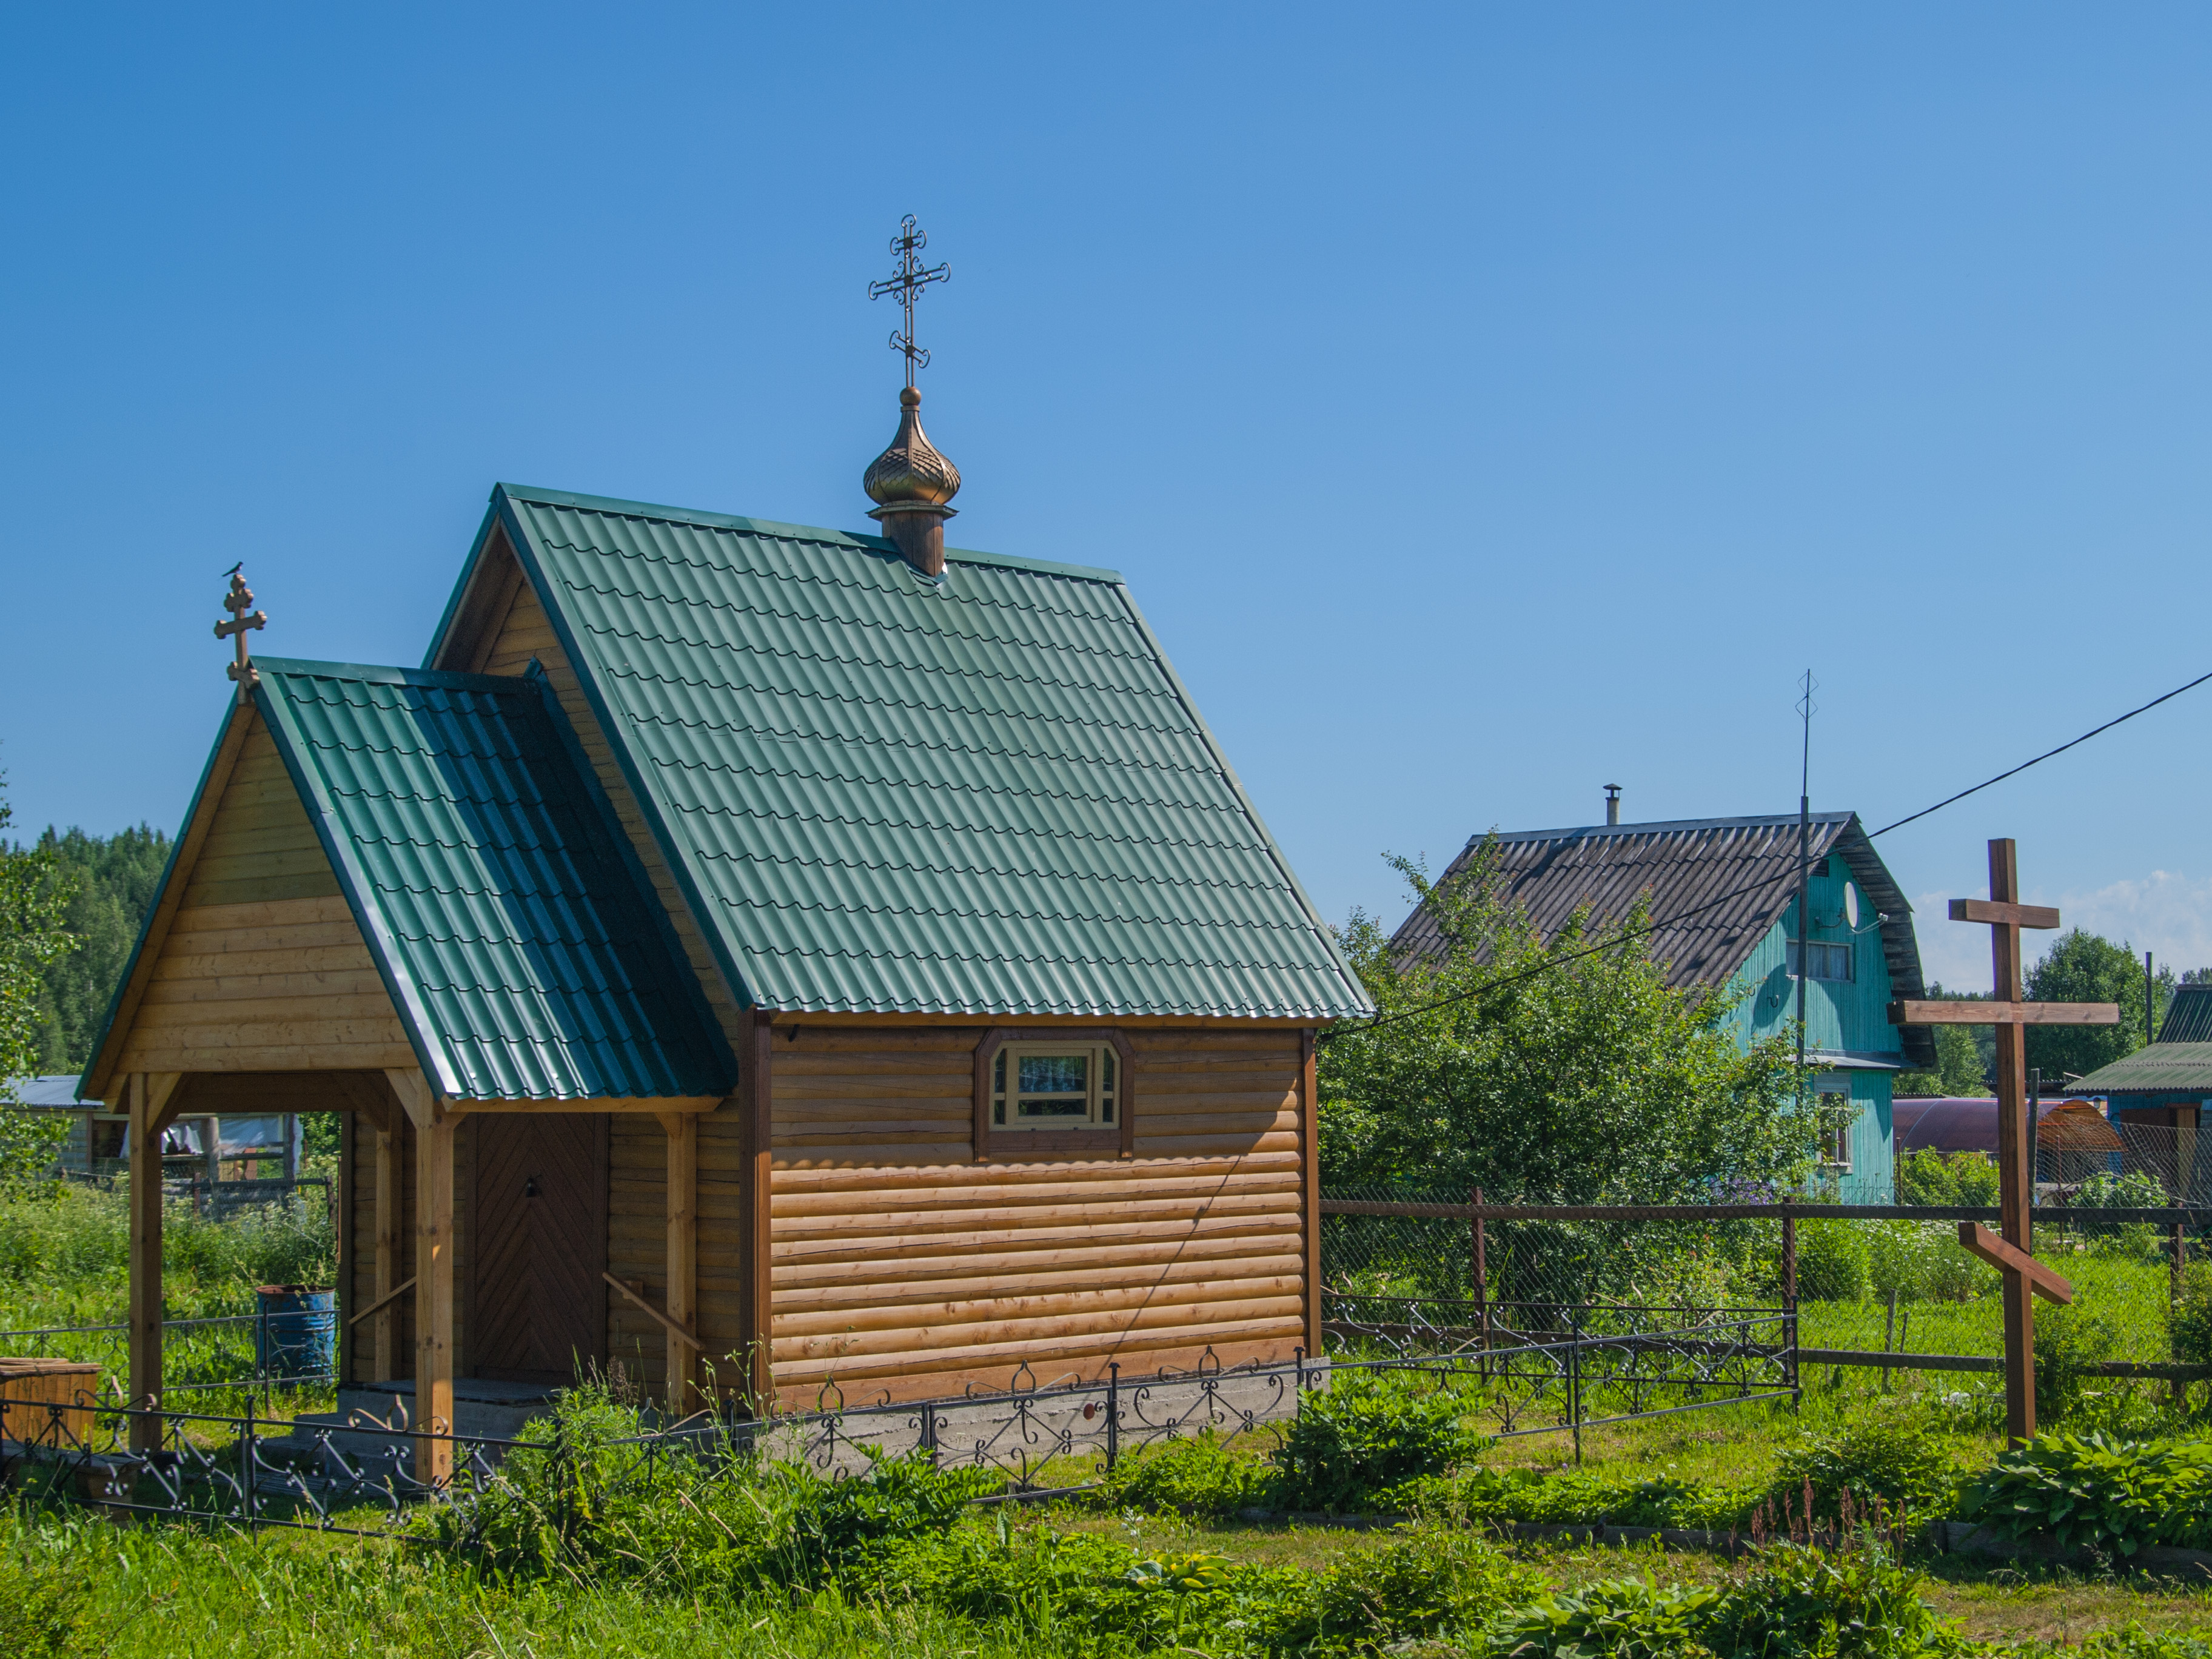
church, house, roof, rural area, building, sky, architecture, cottage, grass, tree, home, shed, land lot, landscape, plant, hut, farm, place of worship, chapel, village